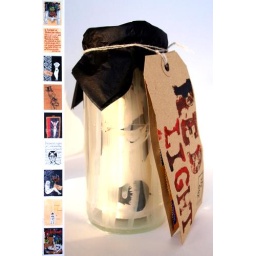
My fanzine outcome; a vertical wall hanging about prostitution in Amsterdam sold rolled up in glass jars. December 2009.